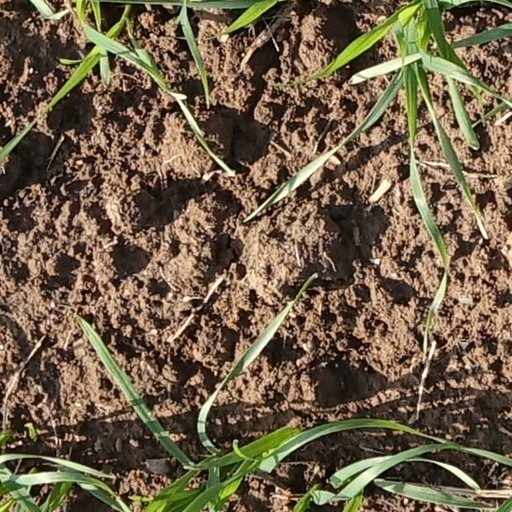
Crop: wheat